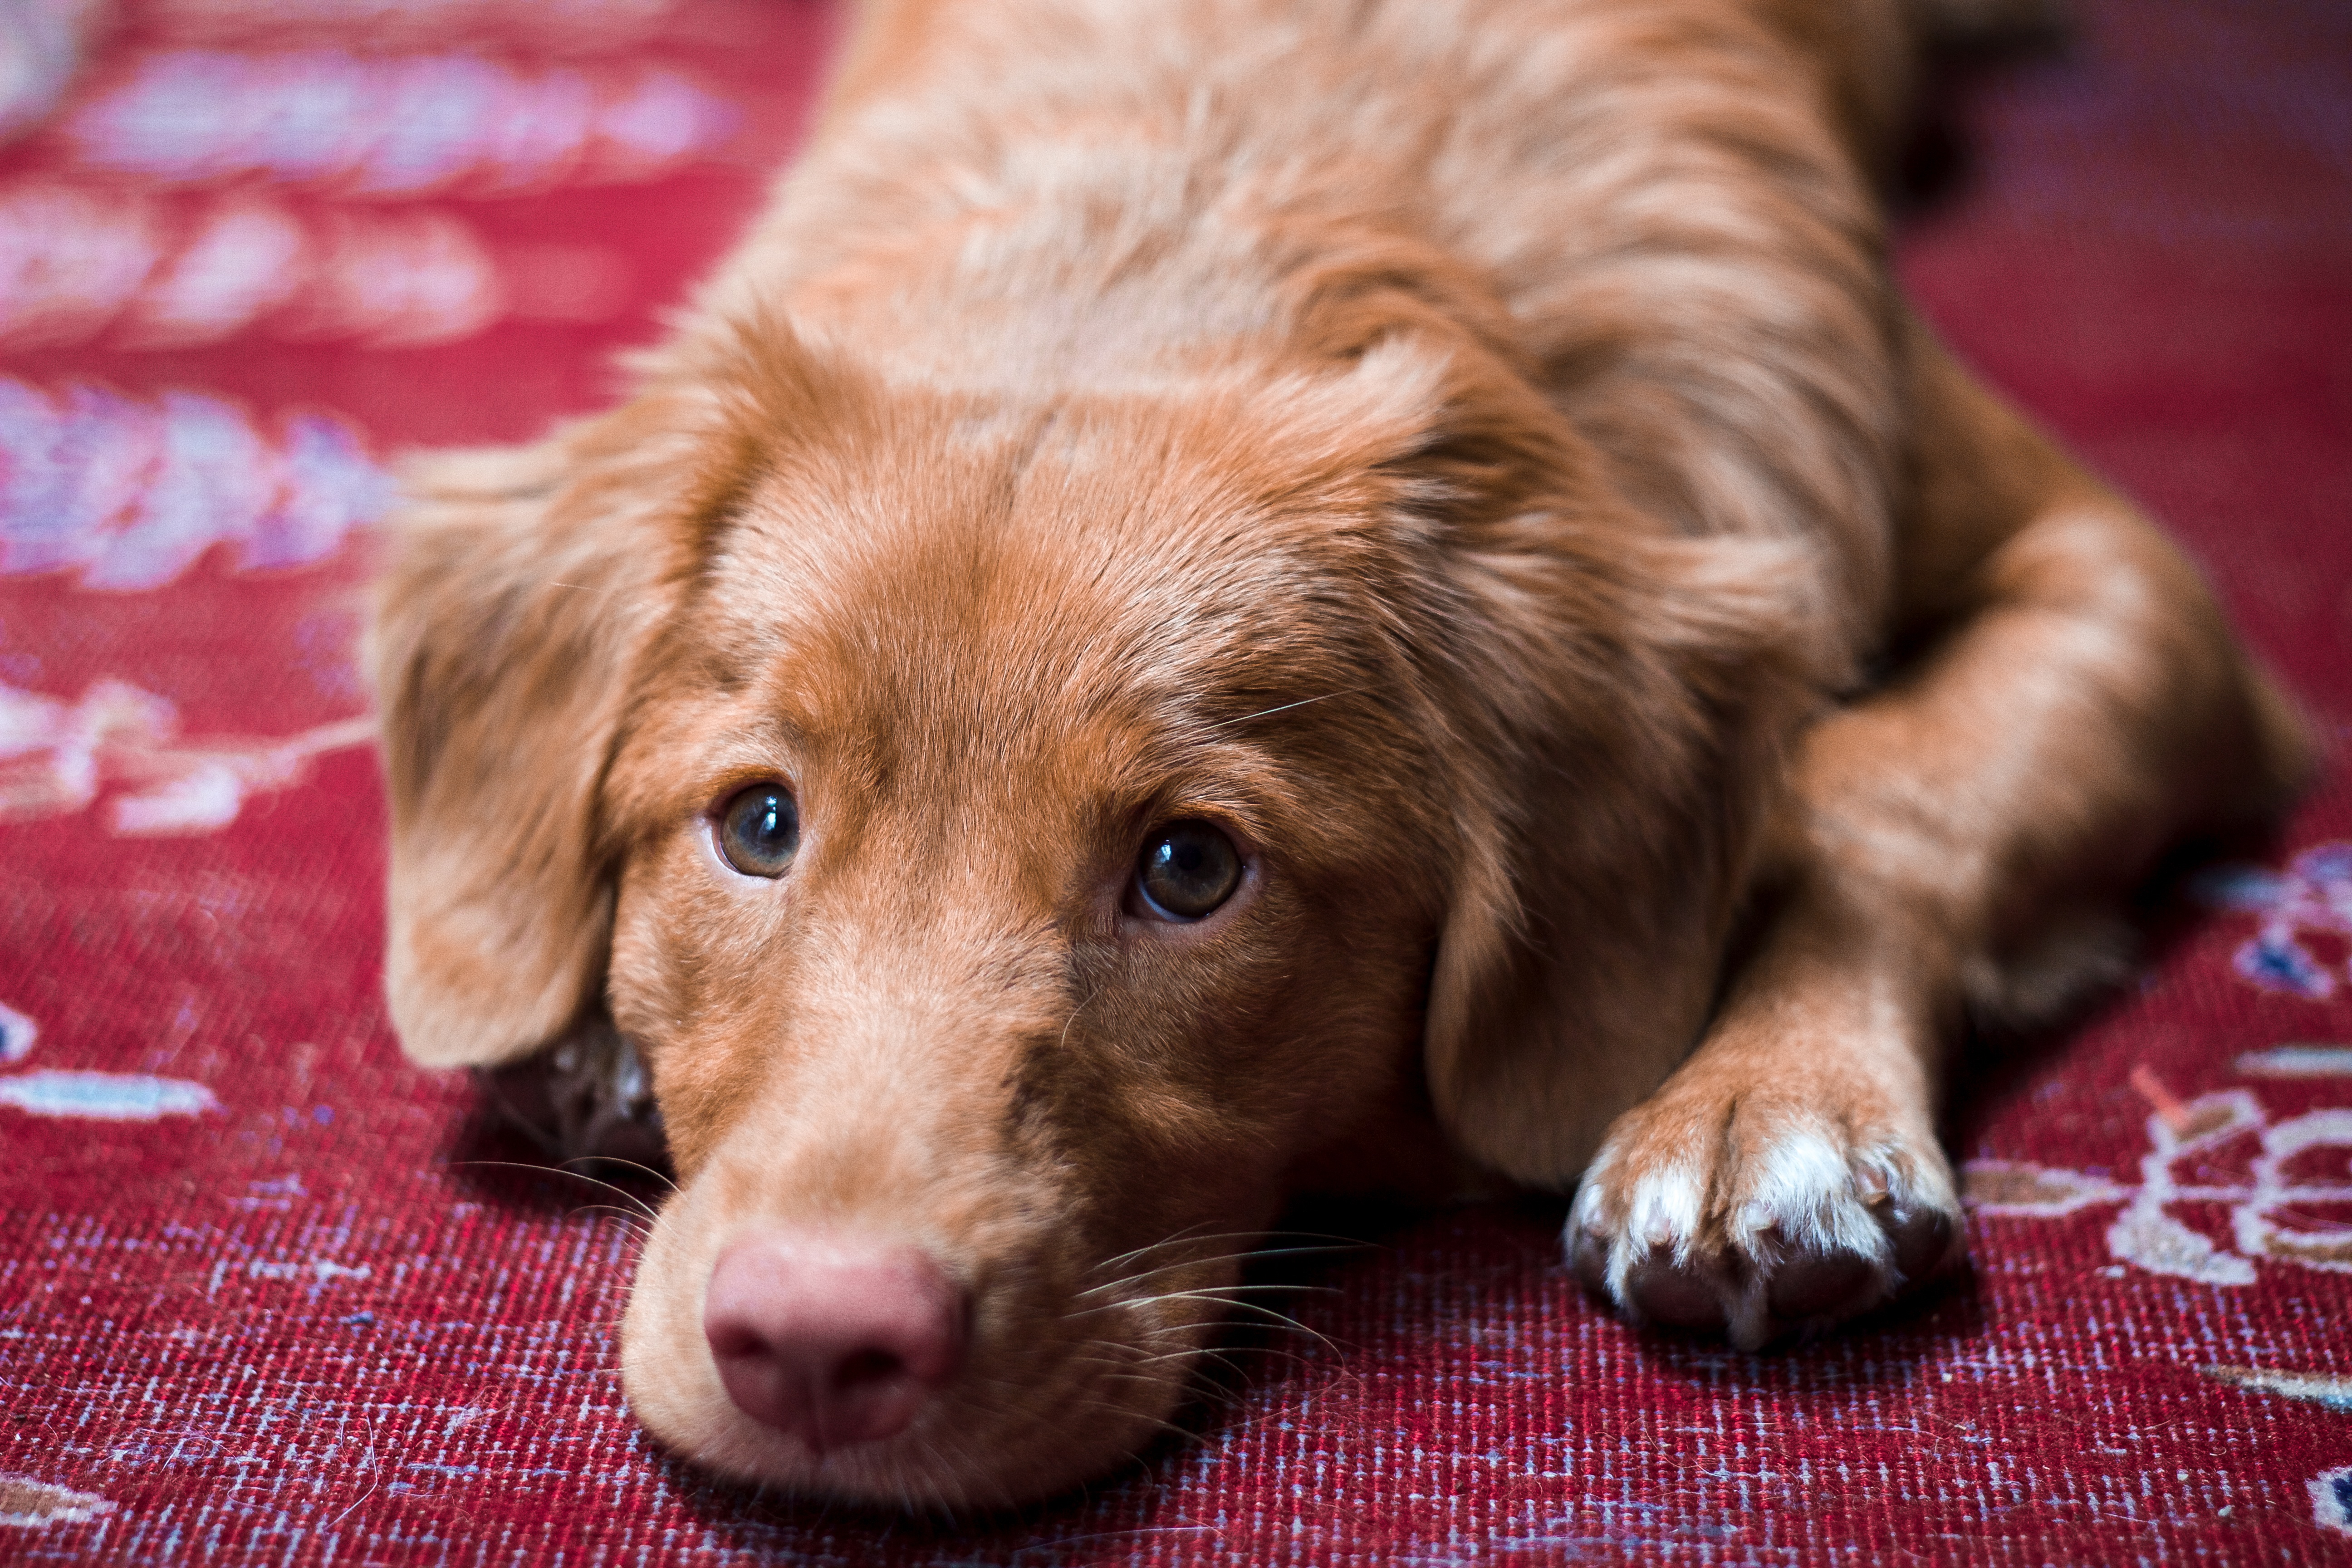
puppy, dog, mammal, vertebrate, dog breed, dog like mammal, dog crossbreeds, nova scotia duck tolling retriever